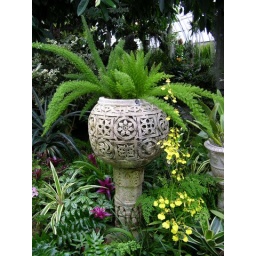
fern in pot